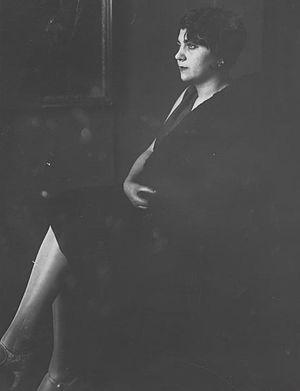
Róża Etkin-Moszkowska, née en 1908 à Varsovie est une pianiste polonaise. Plus jeune participante, elle emporte le 3ᵉ prix au premier concours international de piano Frédéric-Chopin en 1927.